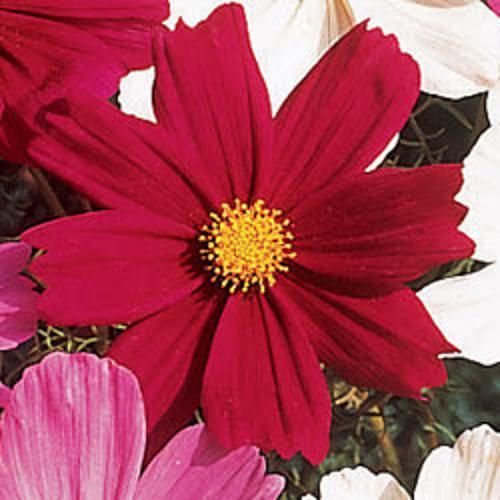
Label: mexican aster